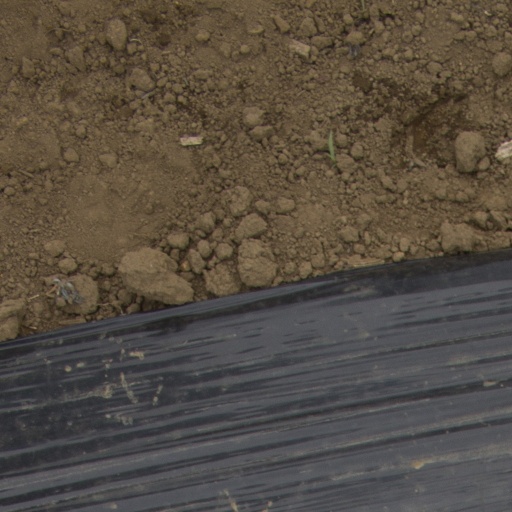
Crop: Jerusalem artichoke